Aydo Abay

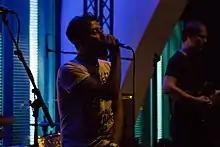
Aydo Abay with his Band Abay (2017)

Aydo Abay (born May 29, 1973) is a German singer and songwriter raised in Koblenz, Germany. He is of Turkish descent. Abay is mainly known for being the frontman for the German indie rock quartet Blackmail (1995–2008). He has also started his own solo band project known as "KEN".